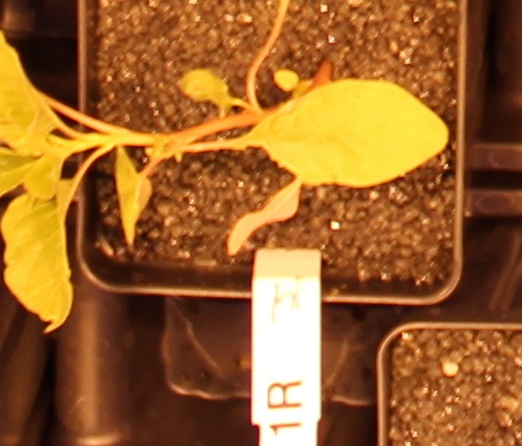
Label: Waterhemp